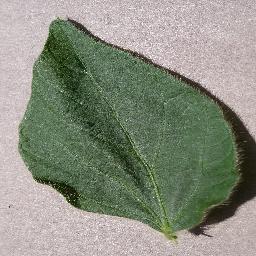
Label: Soybean___healthy